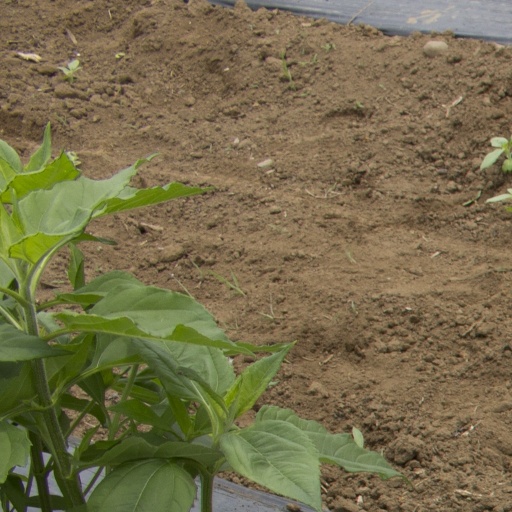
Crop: Jerusalem artichoke